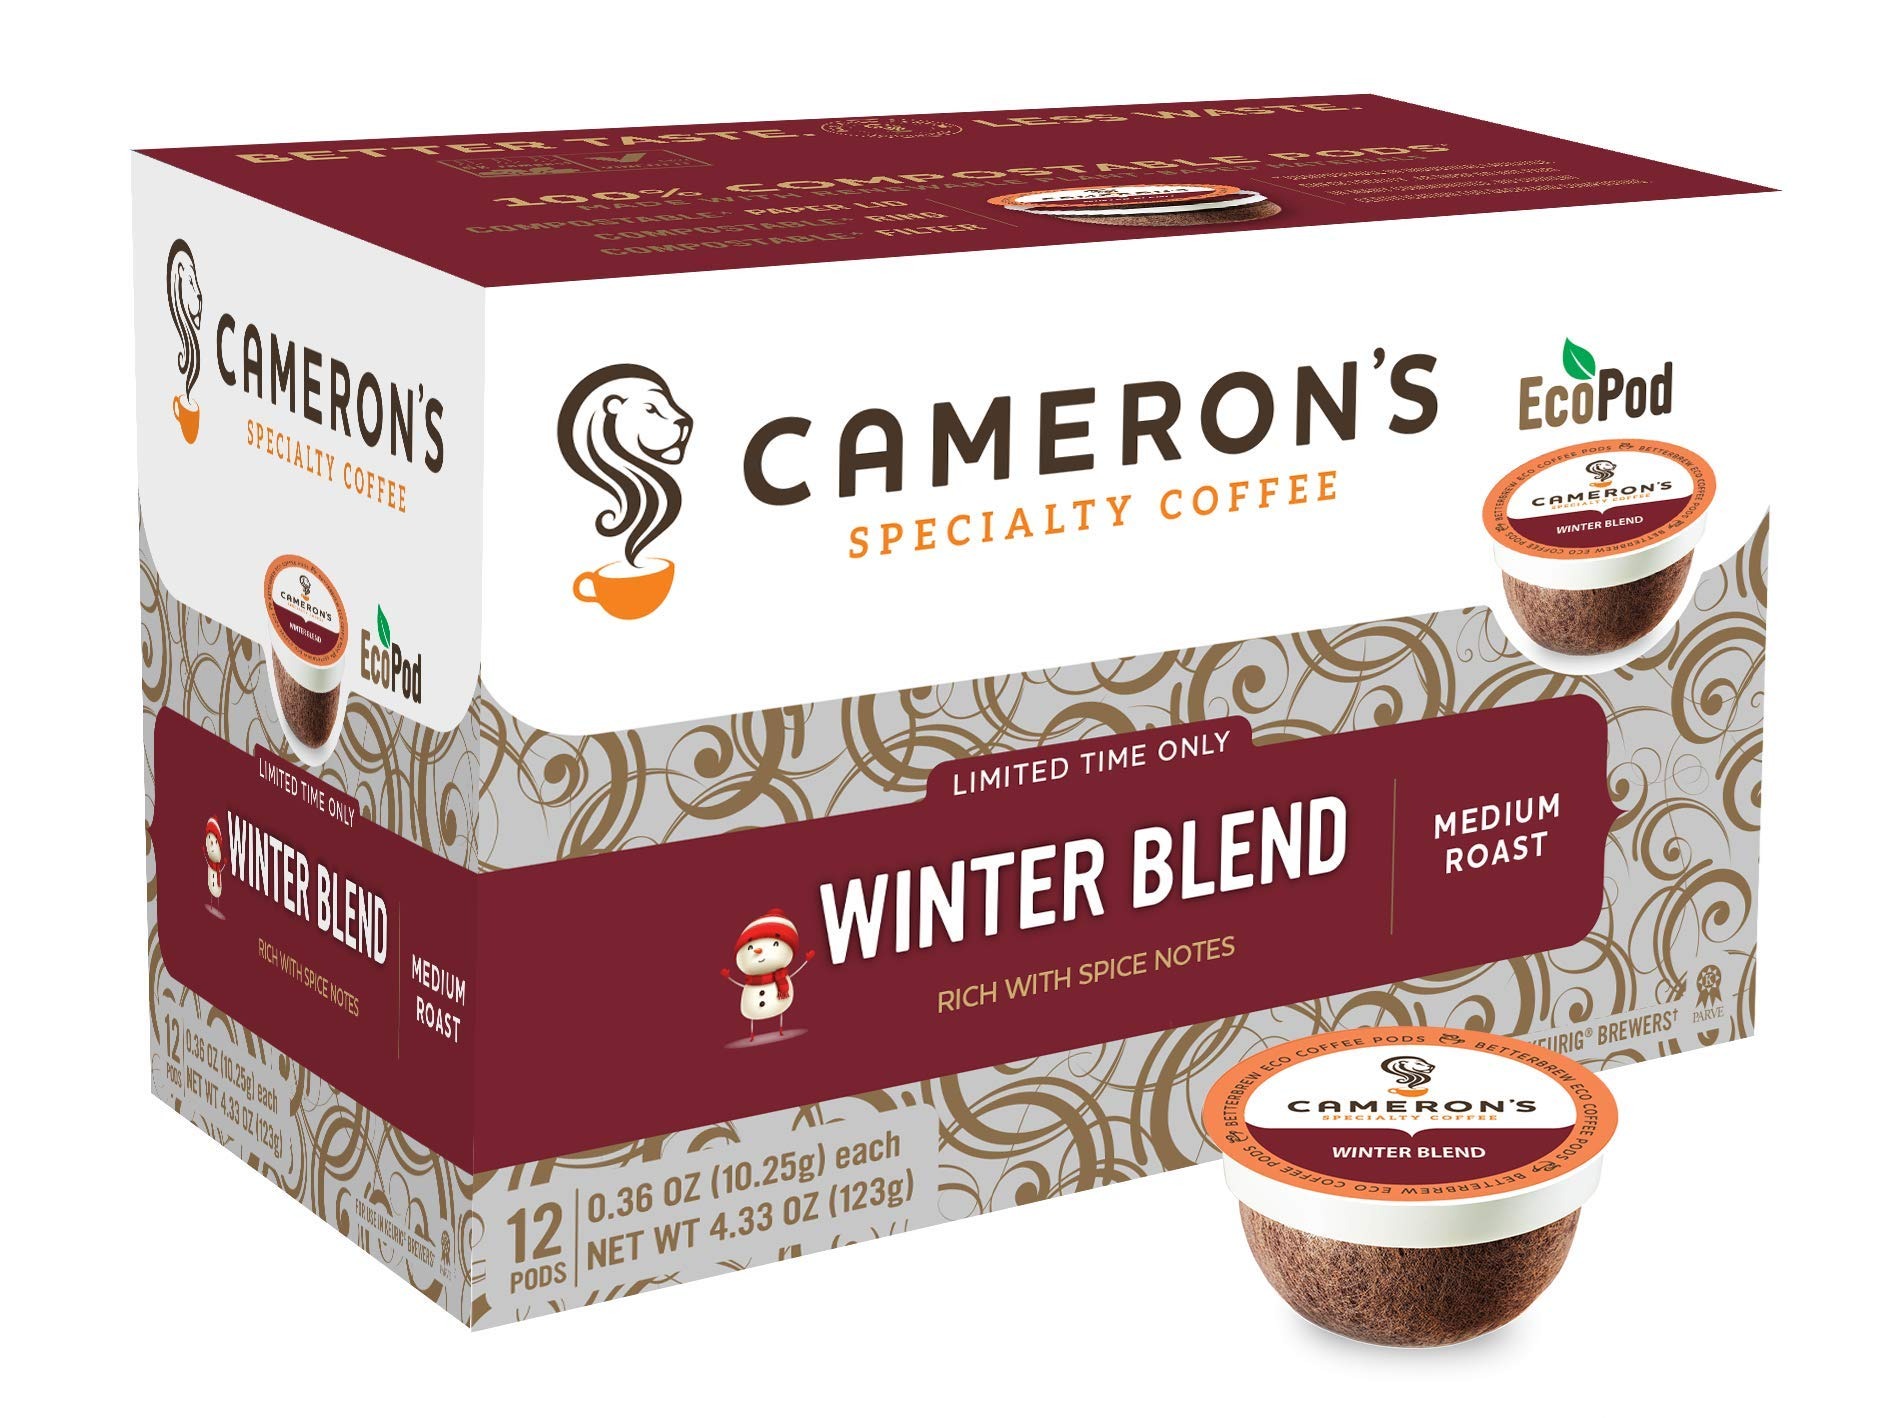
Item Name: Camerons Coffee Limited Edition Winter Blend, Ground (12 Count K-Cup Pods)
Bullet Point 1: Kosher
Bullet Point 2: Gluten Free
Bullet Point 3: Plant-Based
Product Description: Limited Edition Rich with spice notes. Naturally & artificially flavored coffee. Gluten free. Allergen free. Always smooth. Never bitter. For use in Keurig machines (Compatible with most single-cup brewers. Keurig is a registered trademark of Keurig Incorporated. Cameron's Coffee has no affiliation with the owners of the identified trademark). 100% plant-based pod. 100% premium Arabica coffee. Sustainably sourced. Handcrafted & small batch roasted. Good things come to those who wake. The better way to brew. Morning, friend. When the sun is up, your favorite mug is out. Ready and waiting. These beans are roasted with small town heart for your super big joy. Good things come to those who wake, so resolve to keep your mug half full today! cameronscoffee.com. For detailed coffee profiles, brewing tips and more, visit: cameronscoffee.com. EcoPod. 100% recycled paperboard contains 30% post-consumer waste. Recycling this box results in re-recycling, which is pretty neat. A Kinder Cup: No plastic cup. Made with renewable, plant-based materials. Better taste. Brew through a real coffee filter. Less waste. Composable (Check locally, as these do not exist in many communities. To learn how you may compost your EcoPods at home, visit aboutecopods.com.) Every morning. Sustainable Forestry Initiative: Certified sourcing. www.sfiprogram.org. Ok compost. TUV Austria. Industrial: S0693. Certification refers to coffee pods. Proudly crafting America's best home-brewed coffee, in Minnesota.
Value: 12.0
Unit: Count

Price: 19